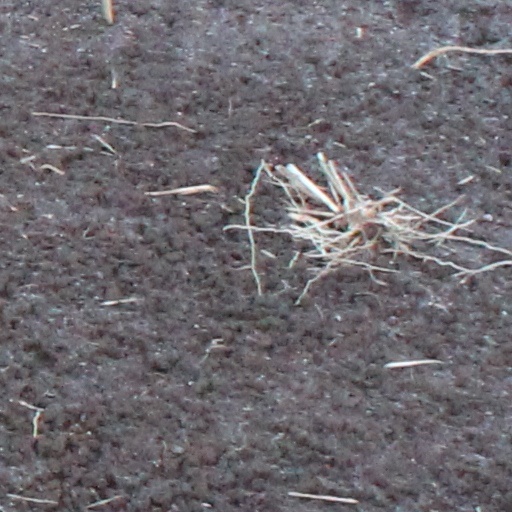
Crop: wheat